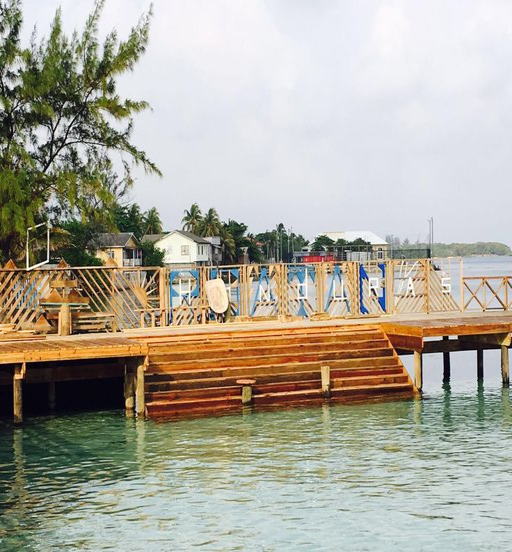
new restored entrance to the water